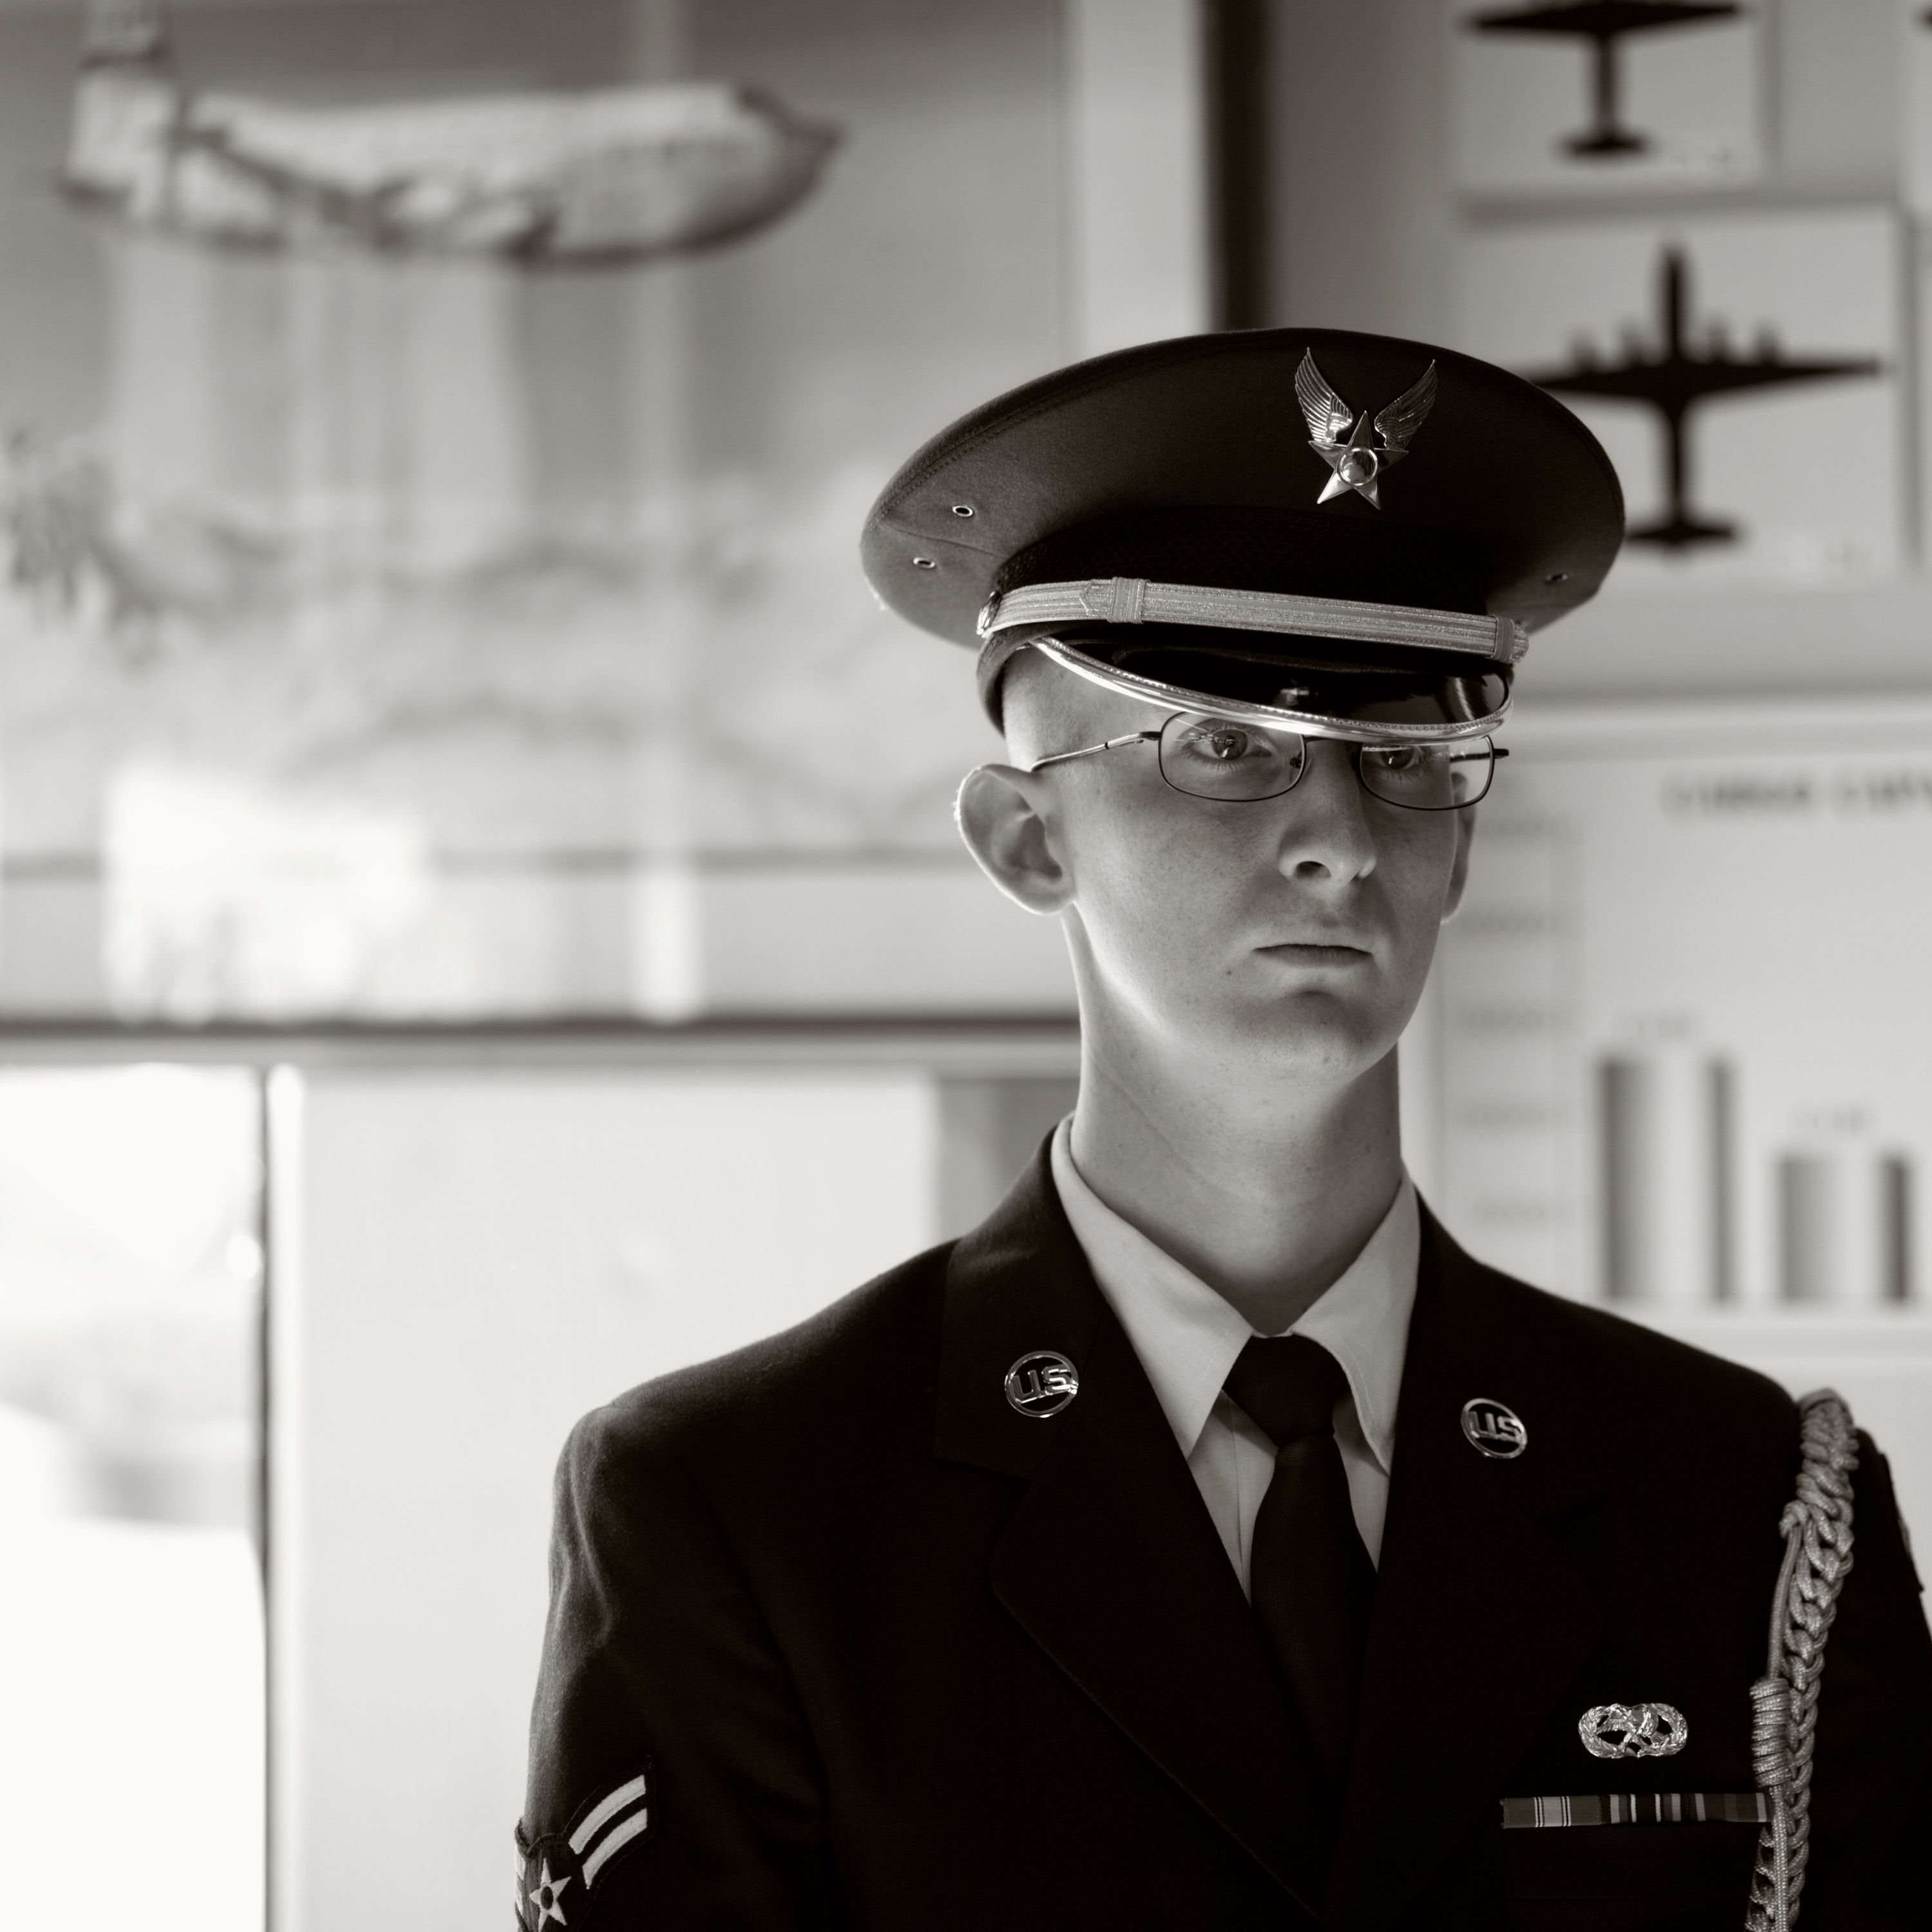
person, white, military, soldier, profession, clothing, black, monochrome, gentleman, honor, troop, airman, gi, integrity, sincerity, military officer, military person